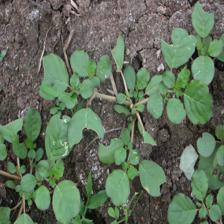
Label: BroadLeafWeed